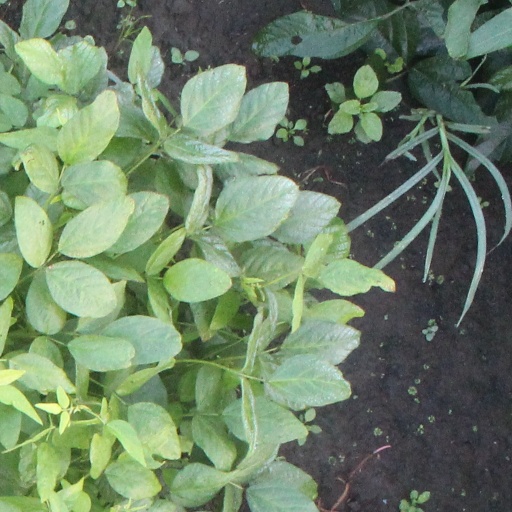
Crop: soybean